Postage stamps and postal history of Norway

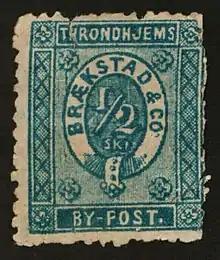
1871 blue ½ skilling from Trondheim local post

Local posts, both formal and informal, originally grew up to distribute the non-official mail brought by the Postvesenet, and soon included messenger services within towns.